Jamie Carragher

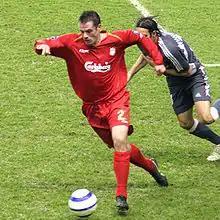
Carragher in action against Benfica in 2005

The 2004–05 season proved to be a career-defining one for Carragher. New manager Rafael Benítez moved him to centre-half, where he made 56 appearances all season alongside Sami Hyypiä. Carragher developed a reputation as a strong and positionally astute defender and remained in the centre-half position for the rest of his career. Carragher worked closely with Benítez's assistant Pako Ayestarán, whom he later described as the best fitness coach of his career.